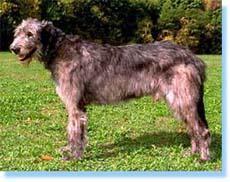
Irish_wolfhound